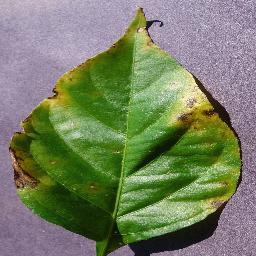
Label: Pepper,_bell___Bacterial_spot